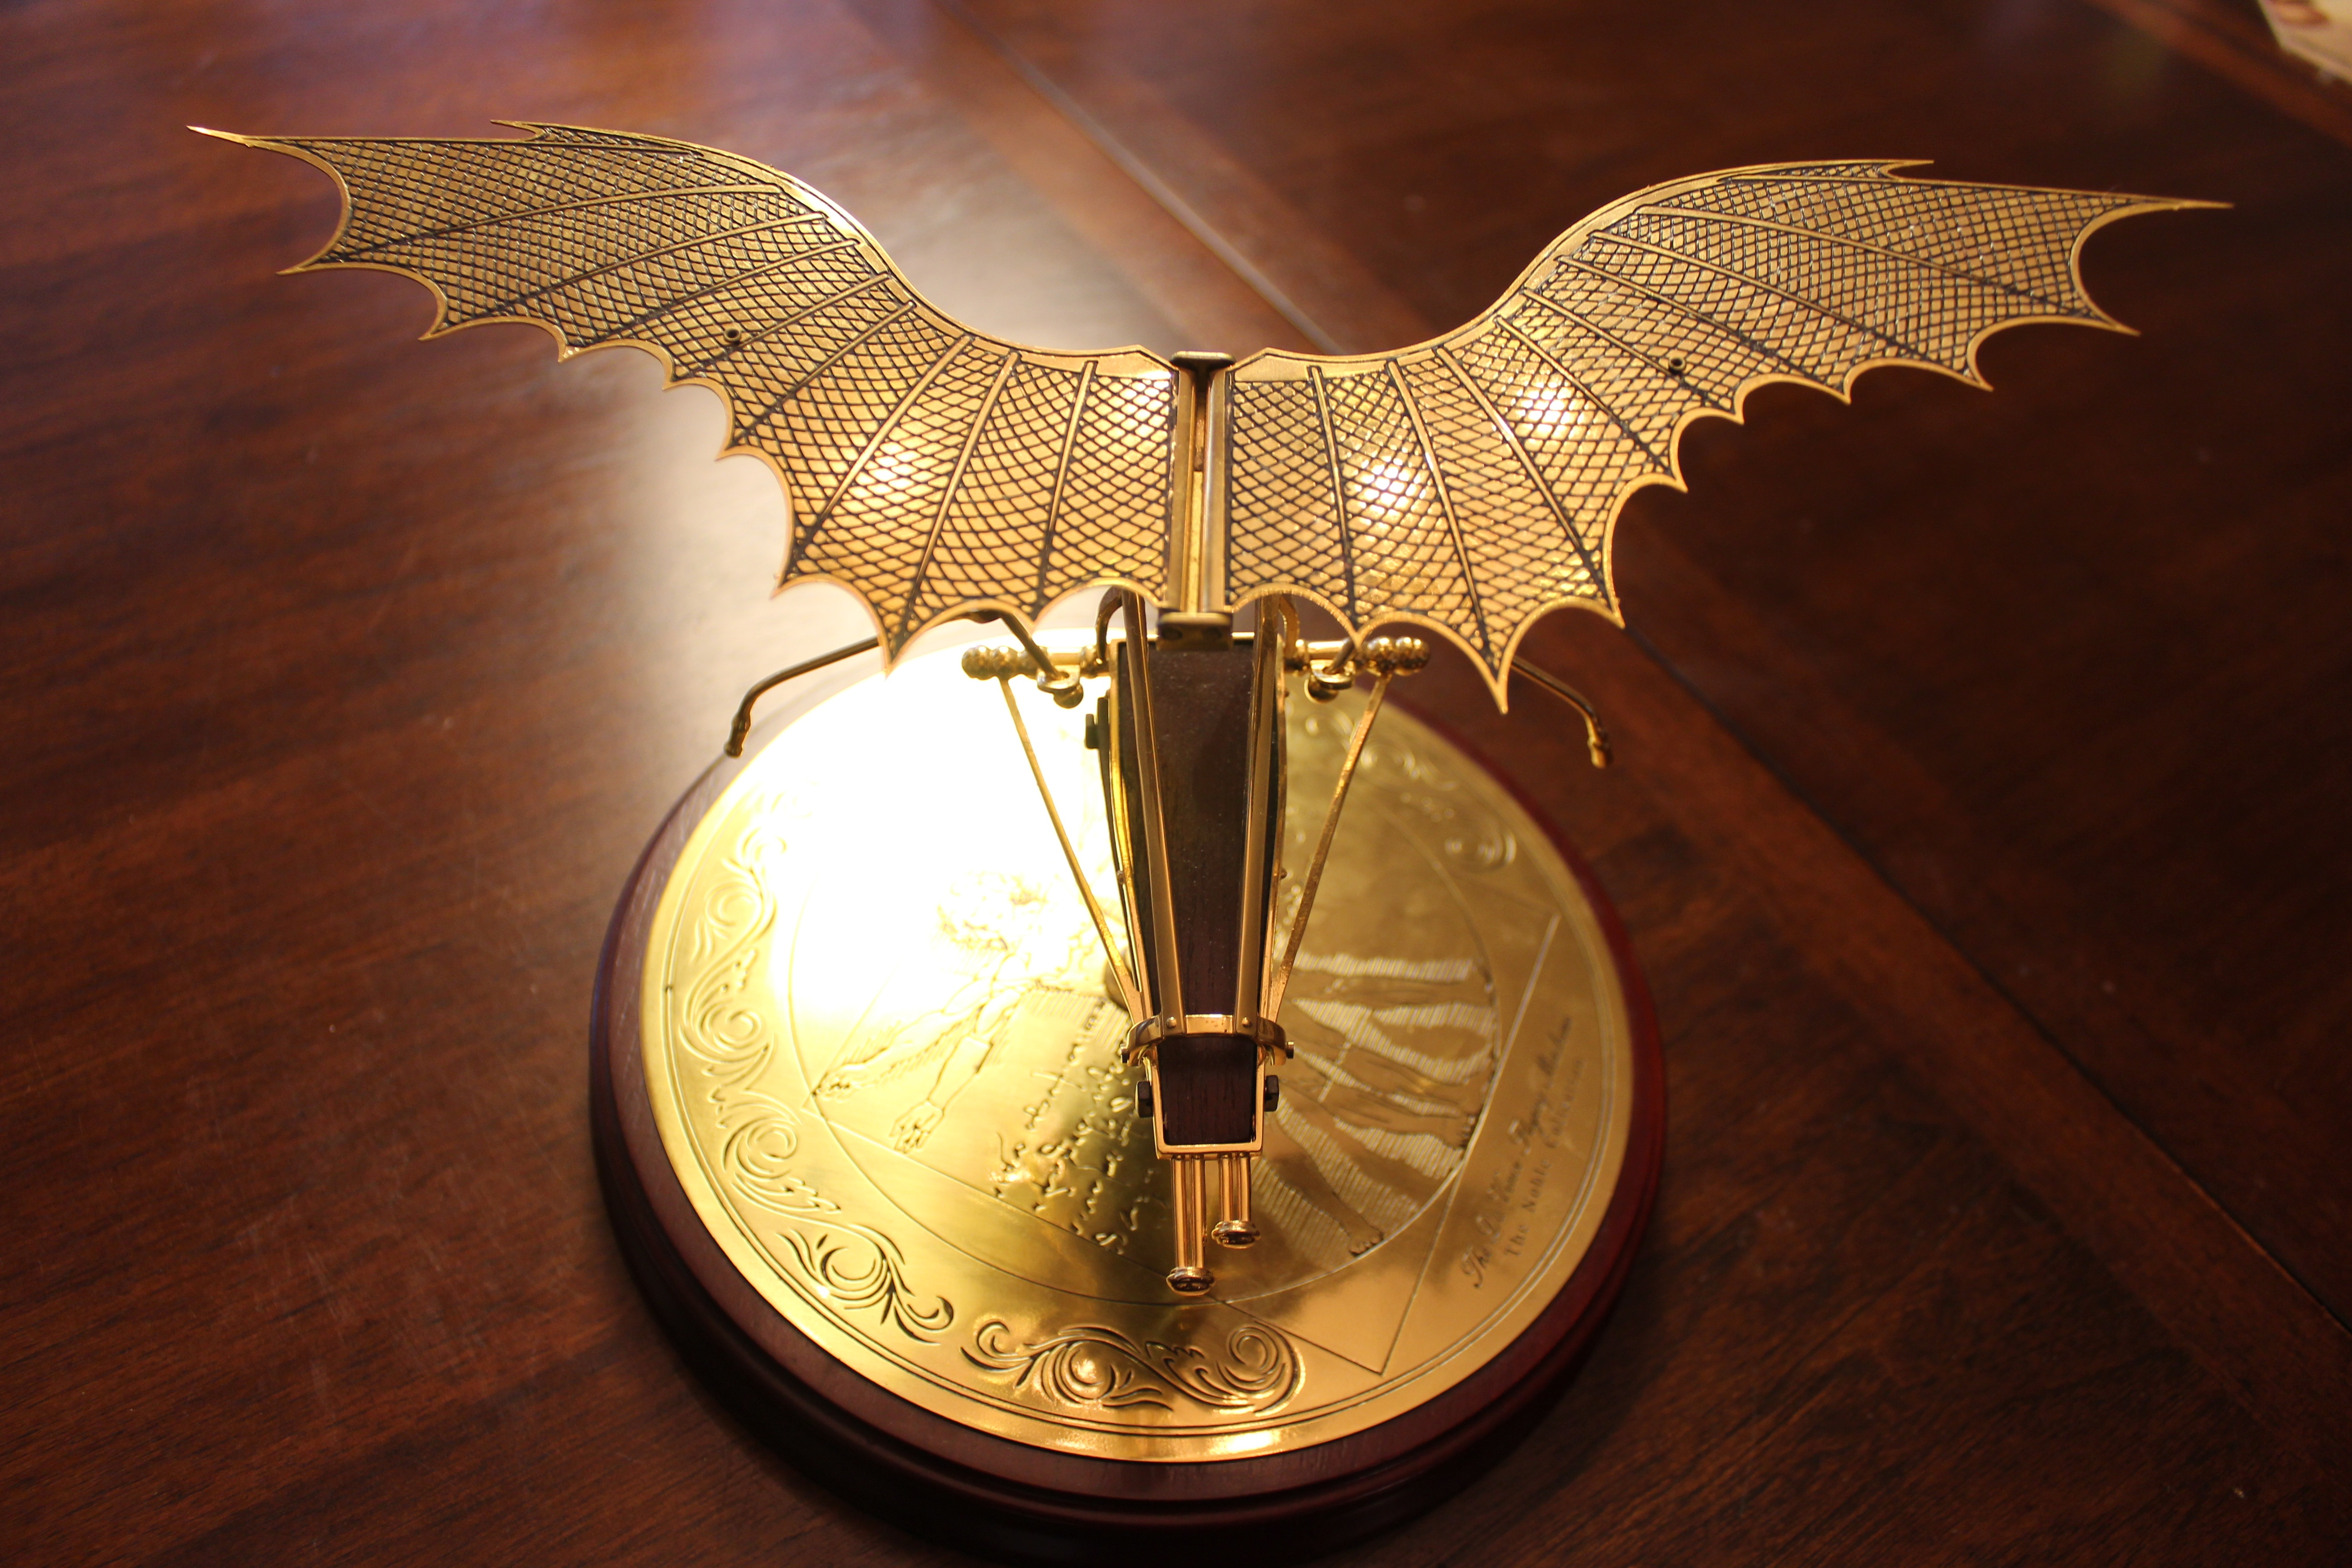
wing, thinking, eagle, engineering, creativity, design, inspiration, classic, carving, davinci, aeronautical